Dysalotosaurus

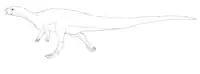
Illustration of "Dysalotosaurus"

"Dysalotosaurus" was a small, relatively basal iguanodontian ornithopod. It lacked the large thumb spikes found in later iguanodontians, and was more adapted for bipedalism than its larger relatives with its short front limbs and long, counter-balancing tail. "Dysalotosaurus" had powerful and long hind limbs, suggesting it was relatively cursorial compared to "Iguanodon" and other members of the clade. A recent comparative study based on bone cross-sectional geometry confirmed its bipedal locomotion with erect stance.